Yukiya Sato

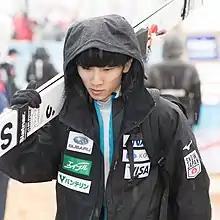
Satō in 2019

He participated at the FIS Nordic World Ski Championships 2019, winning a medal.